Renault Talisman

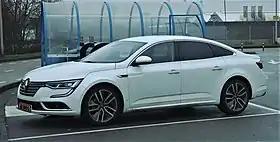

The Renault Talisman is a large family car manufactured by the French car manufacturer Renault from 2015 to 2025. It replaced the Renault Laguna, as well as the larger Renault Latitude, for which no direct replacement was scheduled. It was produced by Renault's Douai Renault Factory from 2015 to 2022 and its South Korean subsidiary Renault Korea from 2016 to 2025, where it was marketed as the Renault Samsung SM6.